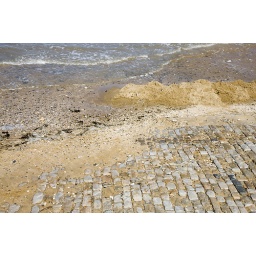
Paving stones and beach in Margate, Kent